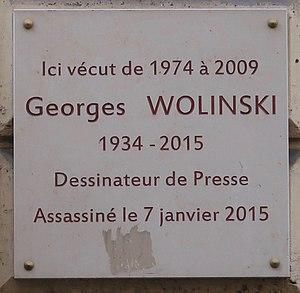
Plaque en hommage à Georges Wolinski, 34 rue Bonaparte (Paris, 6e).
Georges Wolinski, de son vrai nom Georges David Wolinski, né le 29 juin 1934 à Tunis et mort assassiné le 7 janvier 2015 à Paris 11ᵉ, est un dessinateur de presse, auteur de bande dessinée, journaliste et acteur français.
La rue Bonaparte est une voie publique du 6ᵉ arrondissement de Paris.